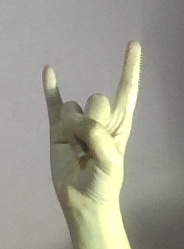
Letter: la